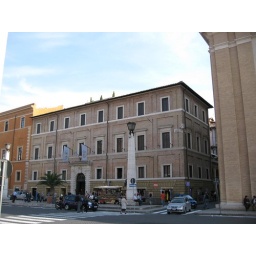
Exterior. The building to the right is a Vatican office in front of the square at St. Peter's.